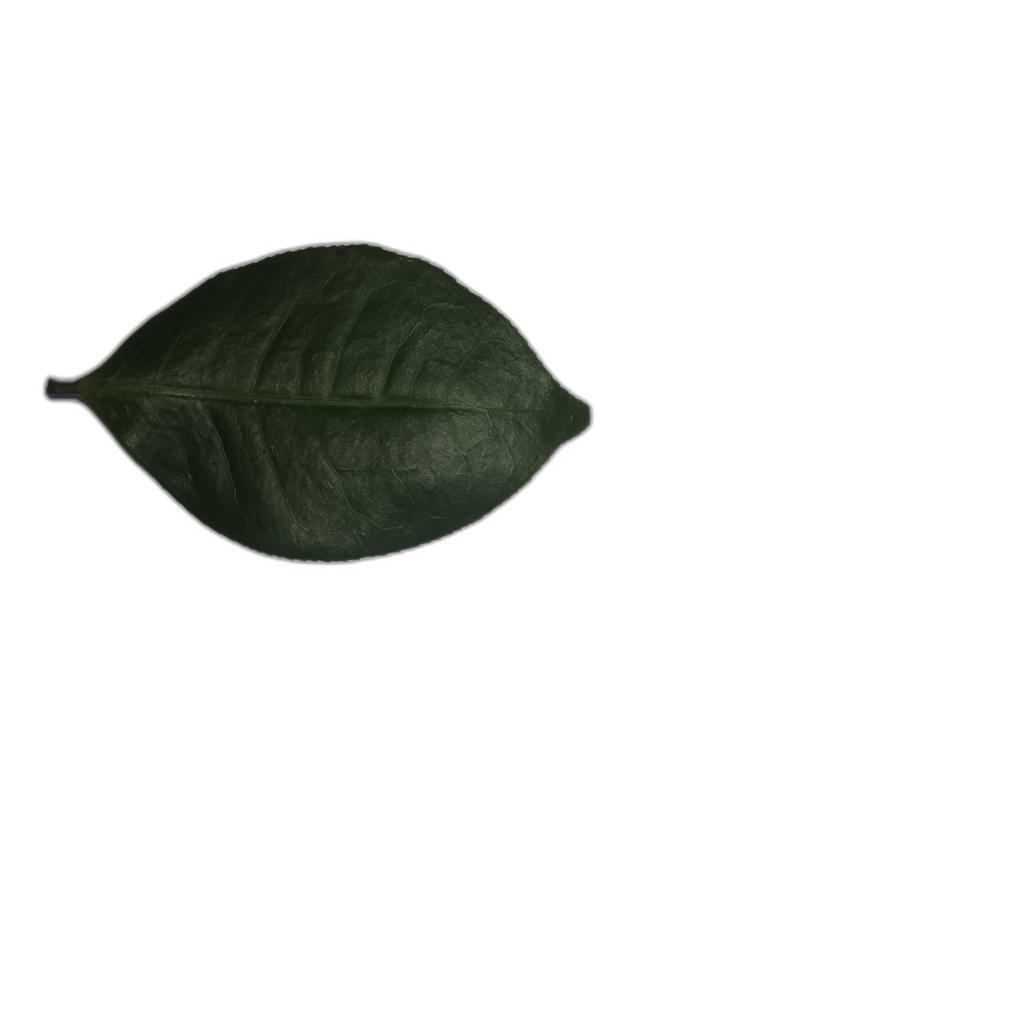
Label: Healthy